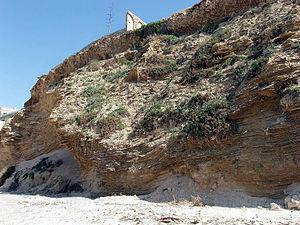
L'éolianite est une roche formée par la solidification des particules sédimentaires déposées par des processus éoliens. Dans l'utilisation courante, cependant, le terme se réfère spécifiquement à la forme la plus courante de l'éolianite : calcaire côtier composé de sédiments carbonatés marin peu profond d'origine biogène, formés en dunes côtières par le vent, et ensuite lithifiés. Ils sont exclusivement quaternaire.